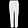
Label: Trouser